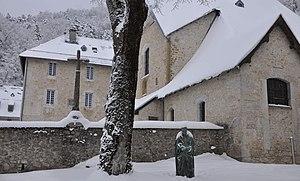
Le Pays d'art et d'histoire du Pays Voironnais est un territoire qui s'étend sur l'agglomération du Pays Voironnais qui compte 34 communes et Virieu. Comme pour l'ensemble des zones labellisées Villes et Pays d'art et d'histoire, les organismes comme la Direction générale des patrimoines du Ministère de la Culture et de la Communication, les directions régionales des affaires culturelles et les collectivités concernées gèrent une politique d’animation et de valorisation de leurs patrimoines bâti, naturel, et industriel, ainsi que de l’architecture.
Cet article recense les monuments historiques de l'Isère, en France.
L'abbaye Notre-Dame-de-Chalais située près de Voreppe, fondée en 1101, est la maison-mère de l’ordre monastique de Chalais.